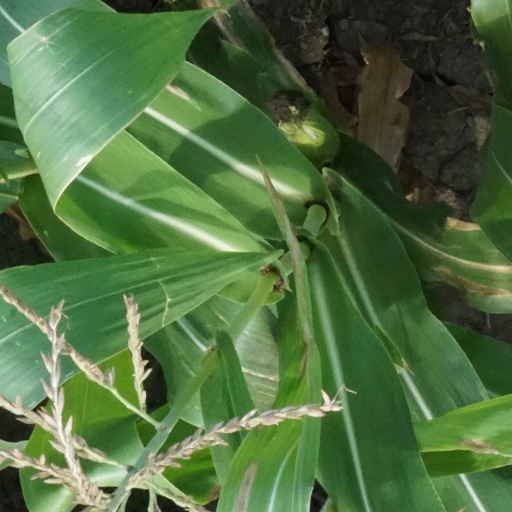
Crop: maize; corn